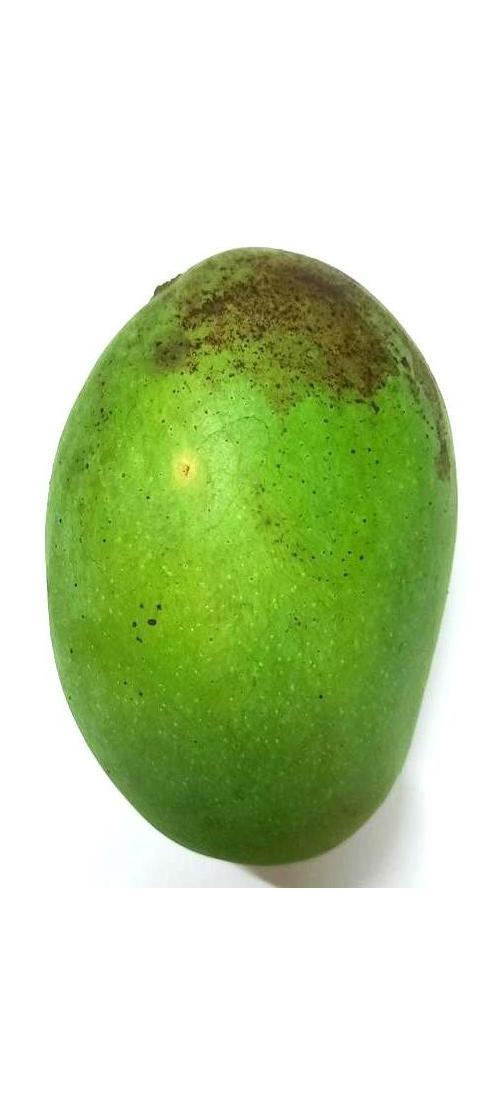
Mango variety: Shada